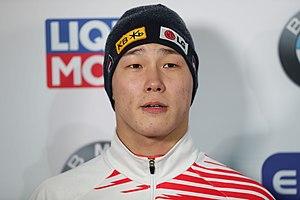
Yun Sung-bin, né le 23 mai 1994 à Jinju, est un skeletoneur sud-coréen.